The Kiski School

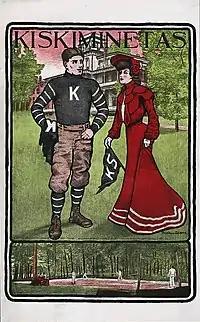
1903 Bristow Adams poster

In 1888, Andrew W. Wilson founded the school on a wooded hill overlooking the Kiskiminetas River separating Westmoreland County from Indiana County. The site had once been a summer resort and mineral spa. In the school's first catalog, printed in 1888, Wilson stated that the goal was to establish "a boys' school of high order that would prepare graduates to enter any American college or scientific school." There were two other elements of the founding mission. First, "to train and develop the moral faculties which at this period of life are so susceptible to culture." Second, "to afford all the comforts and as many as possible of the pleasures and advantages of home, during this period of training."